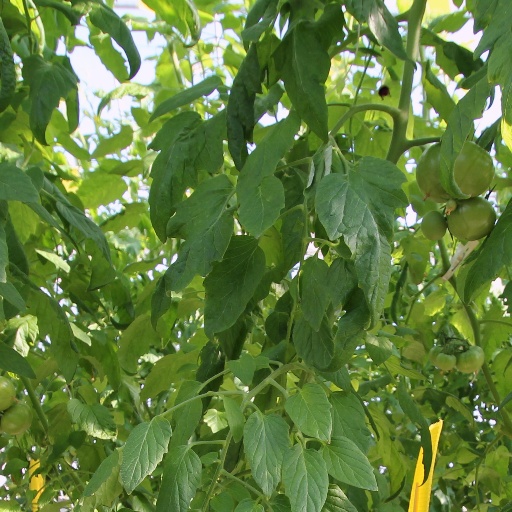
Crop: tomato